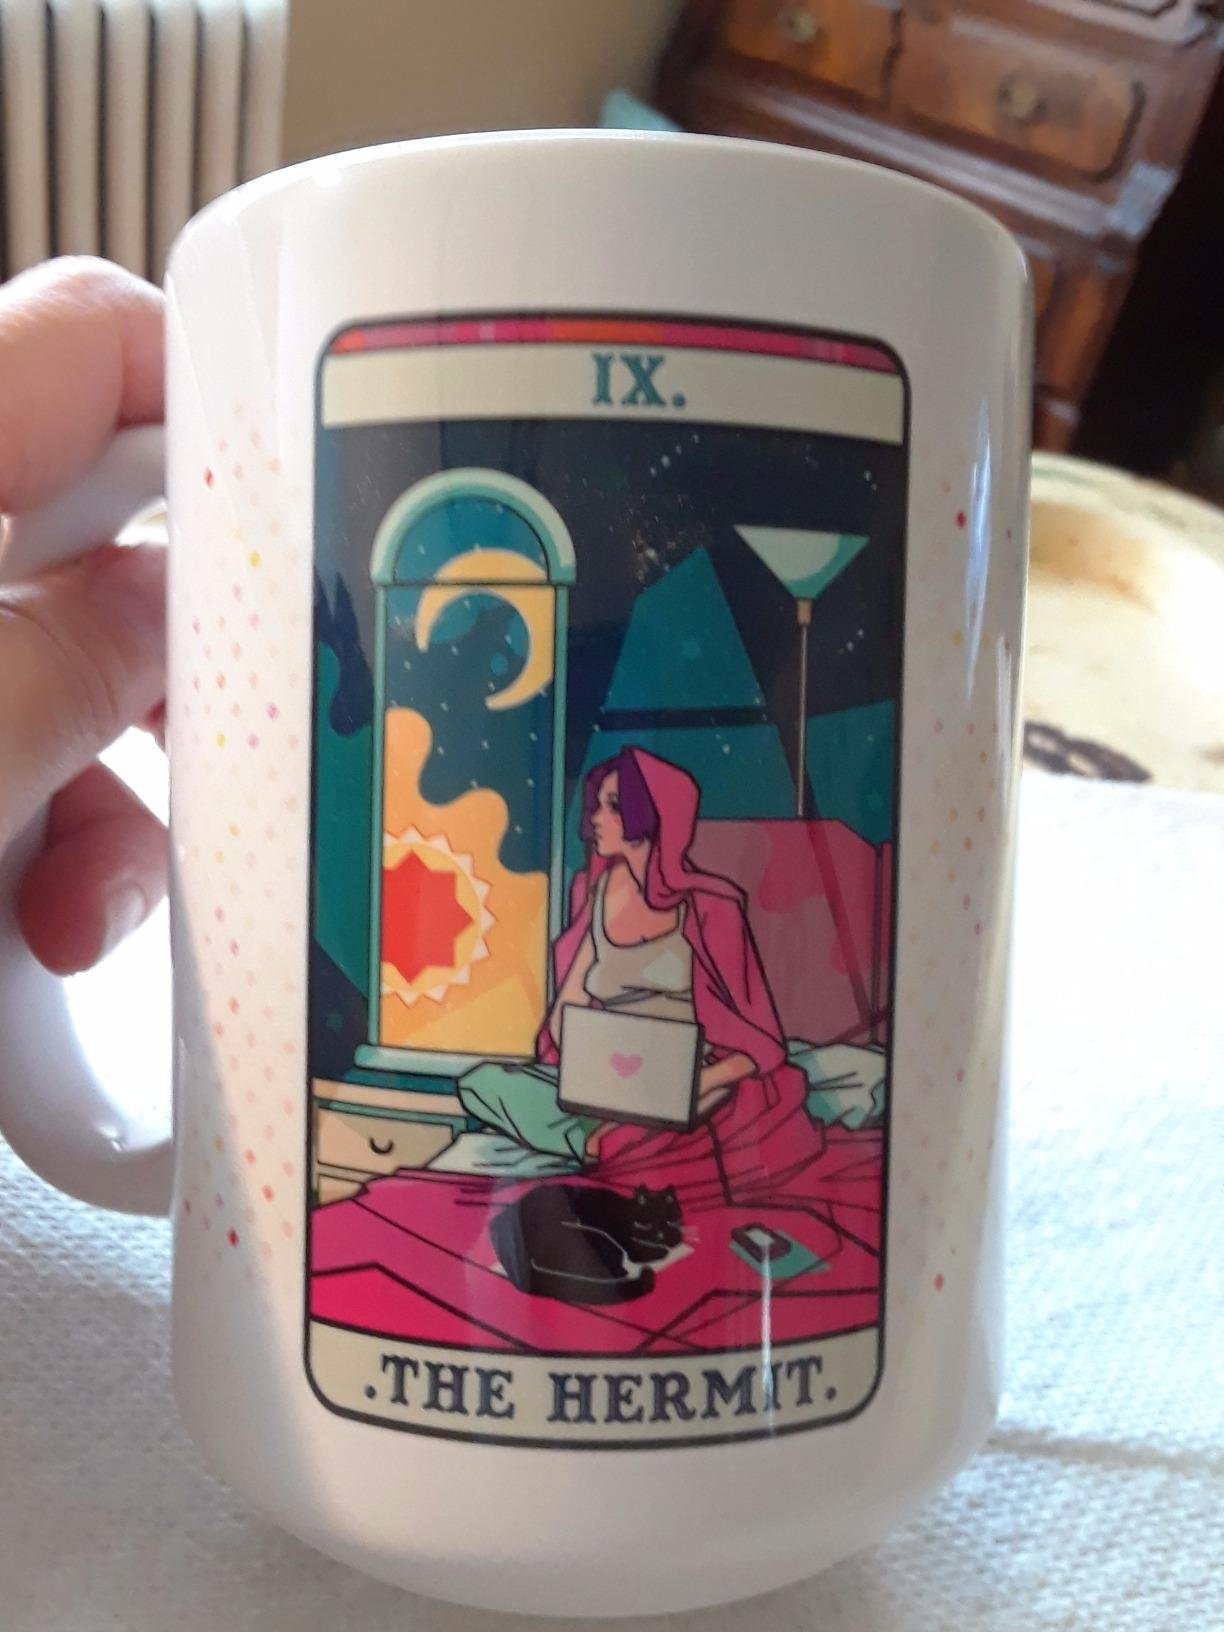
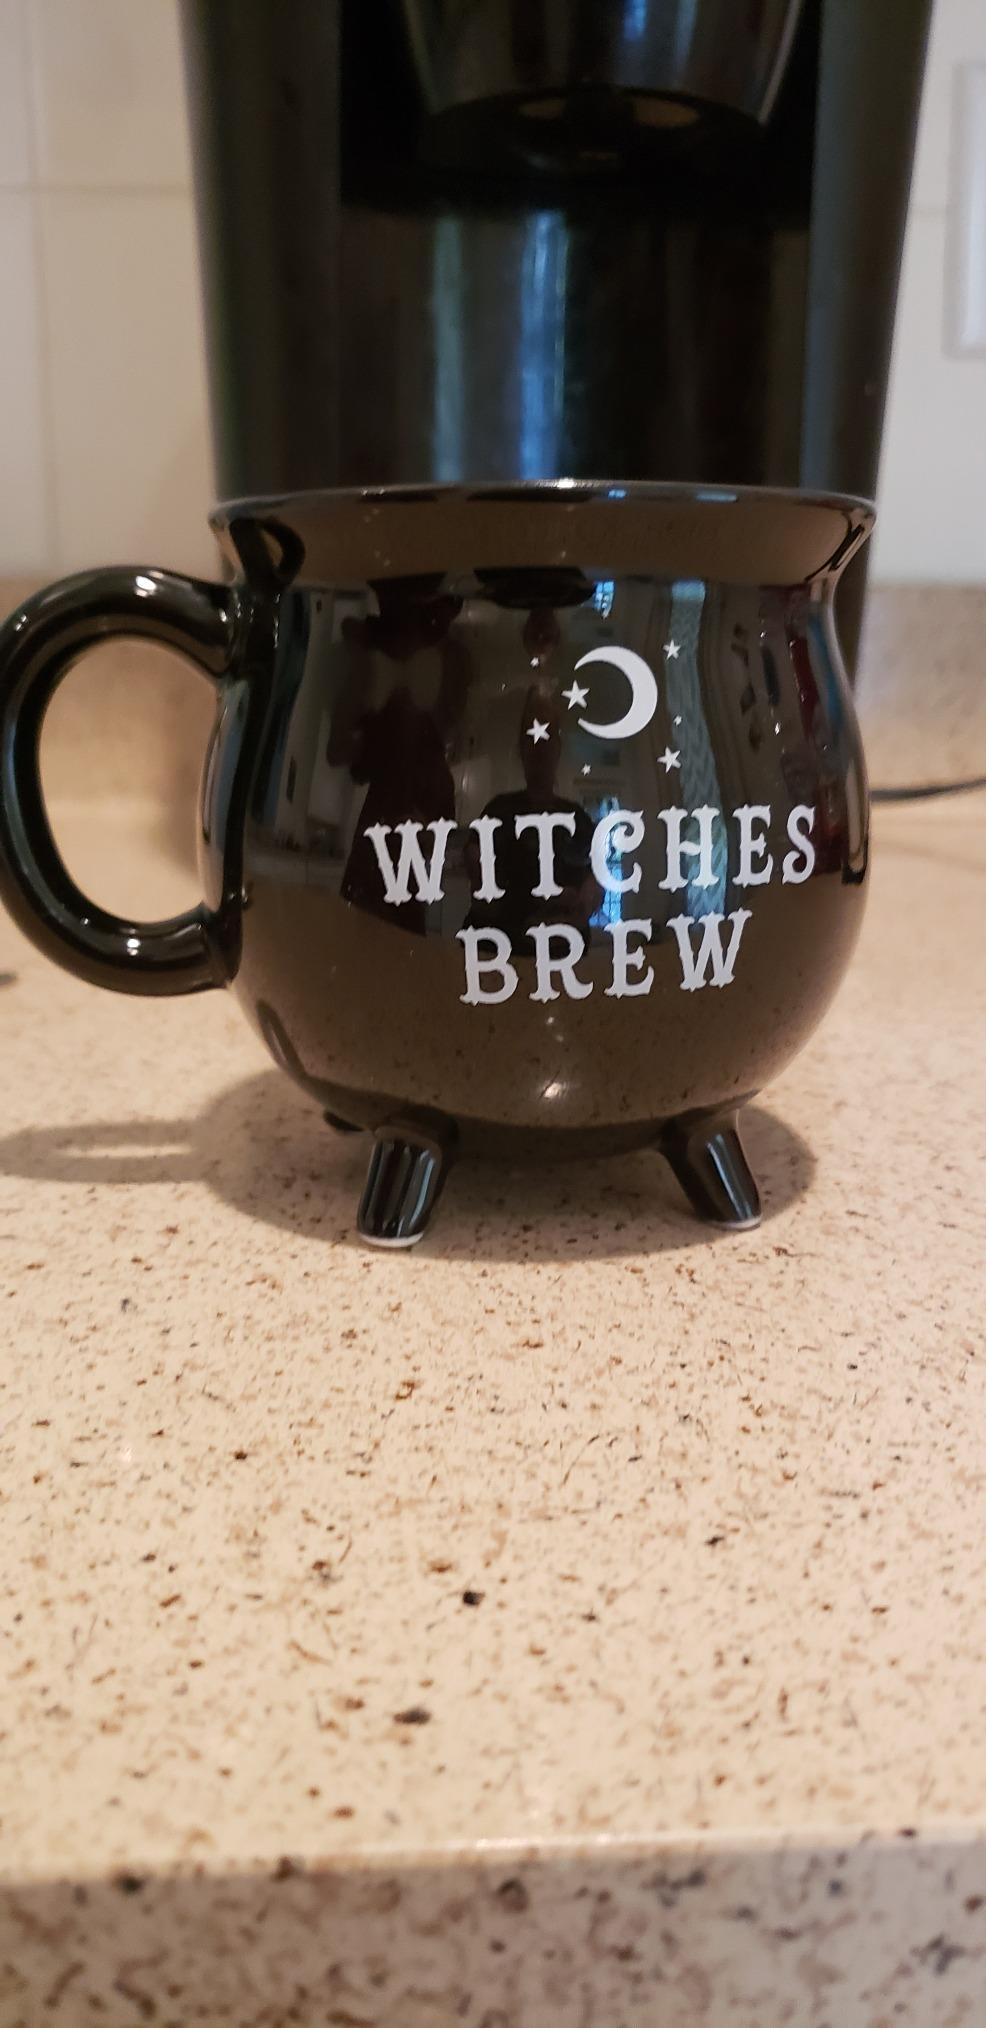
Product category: items_mug
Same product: no